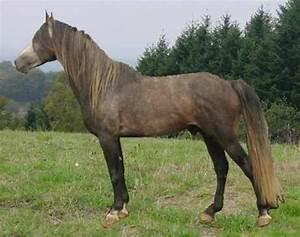
horse